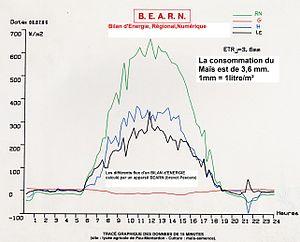
L'évapotranspiration est la quantité d'eau transférée vers l'atmosphère, par l'évaporation au niveau du sol et au niveau de l'interception des précipitations, et par la transpiration des plantes. Elle se définit par les transferts vers l'atmosphère de l'eau du sol, de l'eau interceptée par la canopée et des étendues d'eau. La transpiration se définit par les transferts d'eau dans la plante et les pertes de vapeur d'eau au niveau des stomates de ses feuilles.